Stroganov Church

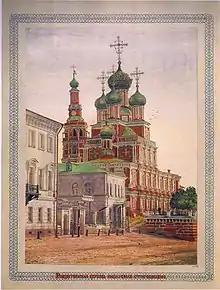
Stroganov Church on the painted photo of Andrei Karelin and Ivan Shishkin

The construction of the church began in 1696. The construction was almost completed by 1701, but a fire broke out in the temple. The burnt down church was restored by the wife of merchant Grigory Dmitrievich Stroganov - Maria Yakovlevna.